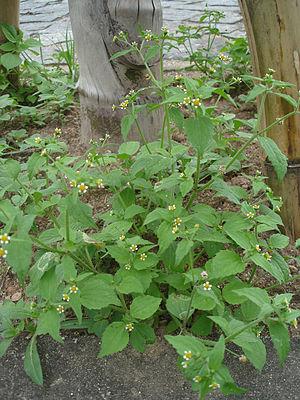
Galinsoga parviflora, le Galinsoge à petites fleurs, est une espèce de plantes herbacées de la famille des Asteraceae, originaire d'Amérique du Sud. On la connait aussi sous les noms « herbe piment » ou « sournette blanche ».